Alkan Air

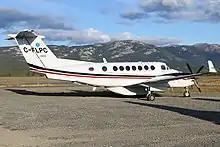
A Beech 300 at Erik Nielsen Whitehorse International Airport

Alkan Air Ltd. is an airline headquartered in Whitehorse, Yukon, Canada. The company operates seven-day-a-week charter and air ambulance (medevac) services. The Whitehorse and Mayo (seasonal) bases generally focus on wheel and floatplane charter and medevac services in northern and western Canada and Alaska. The Nanaimo, BC base provides charter and medevac services, focused primarily in western Canada, the western United States and Mexico. From 2016 to 2018, Alkan also operated scheduled flights between Erik Nielsen Whitehorse International Airport and Watson Lake Airport.